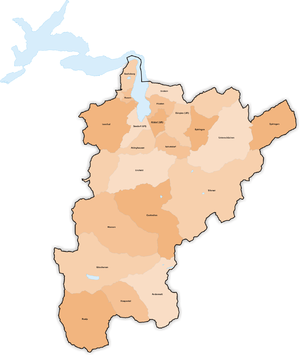
Cet article présente une liste des communes du canton d'Uri.